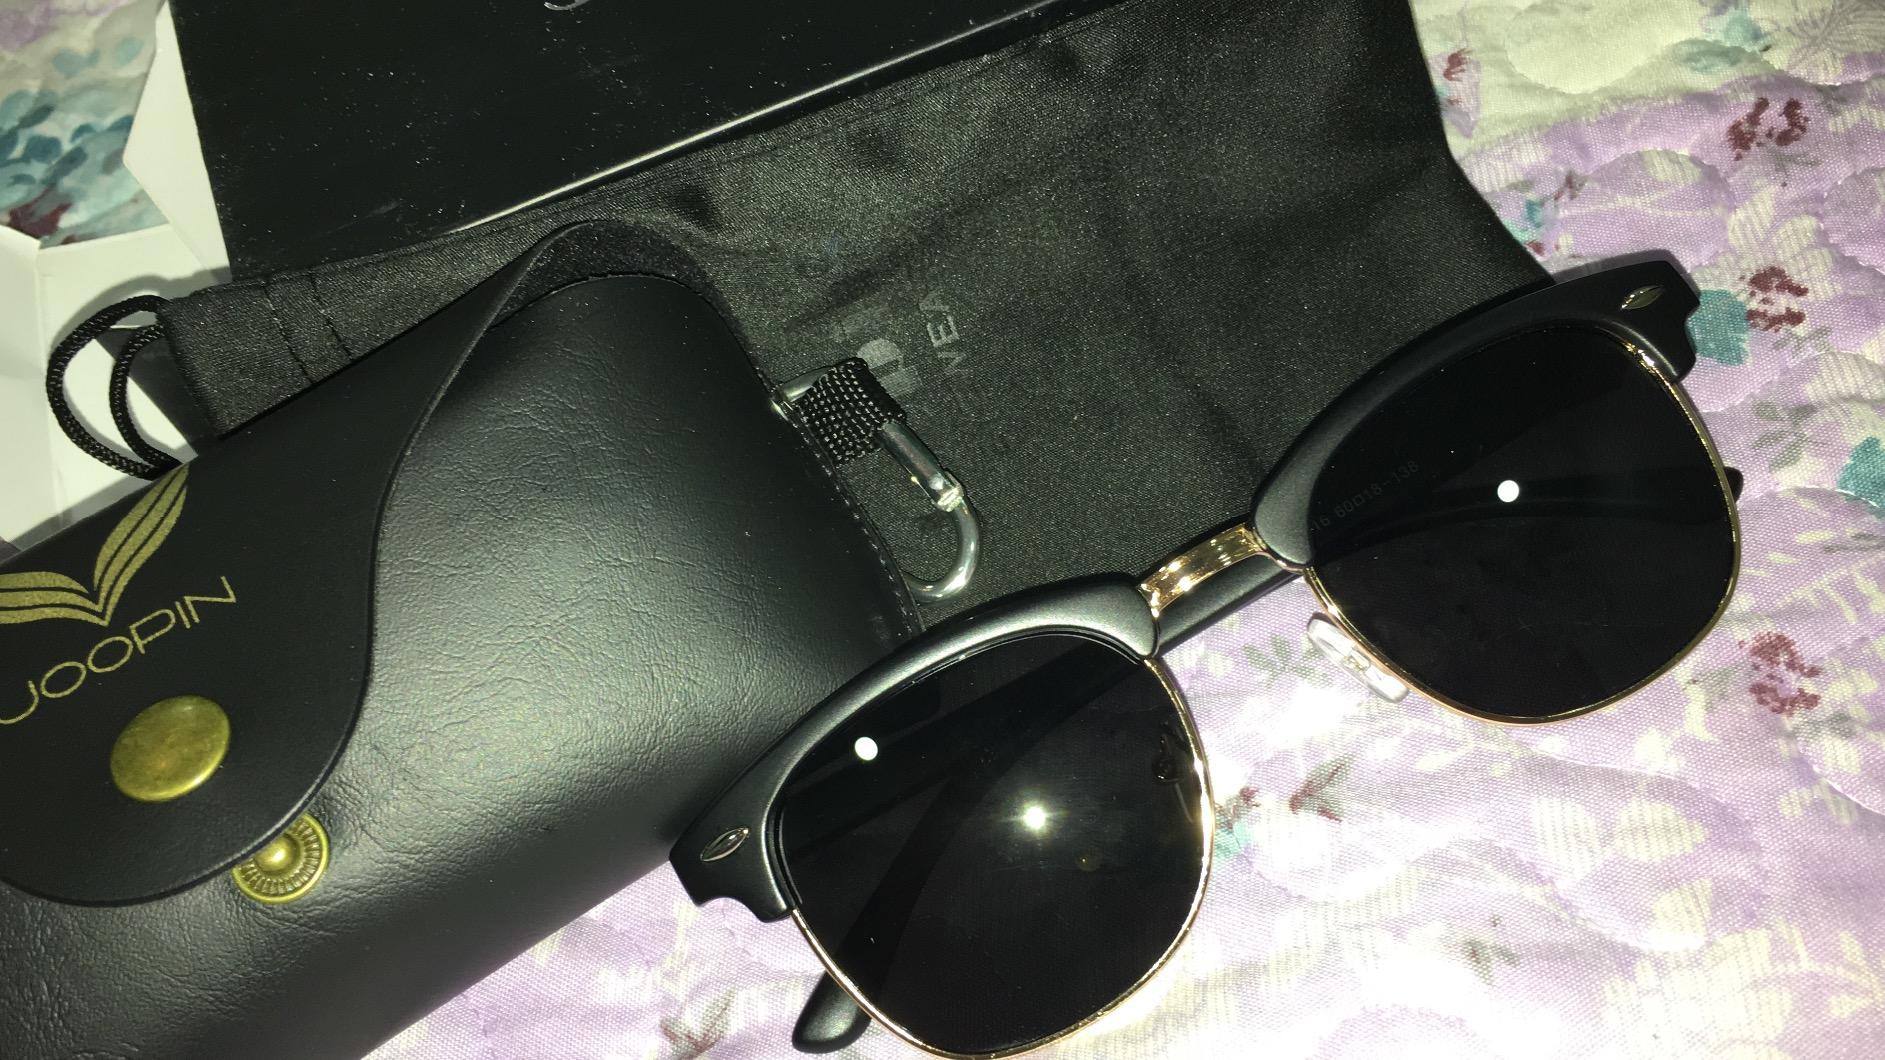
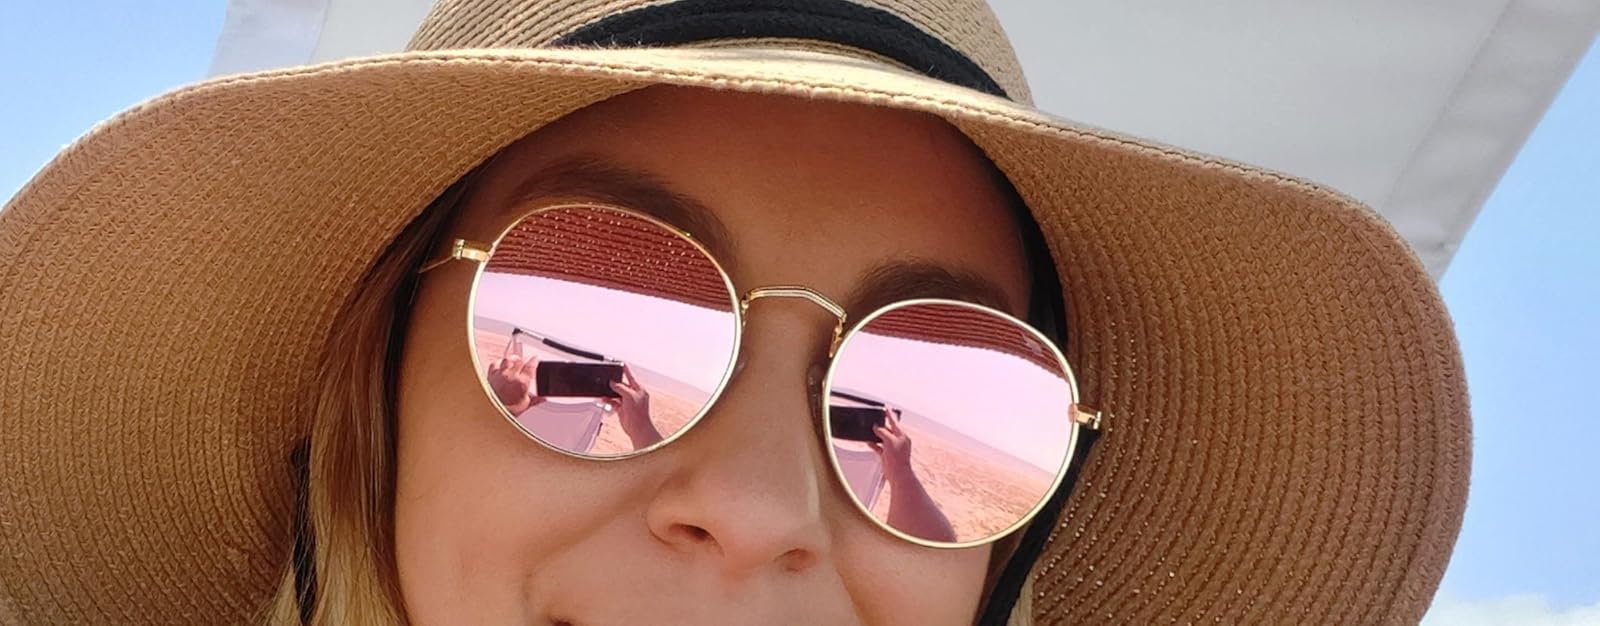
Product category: accessories_sunglasses
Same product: no